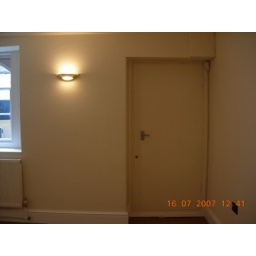
Back door in the master bedroom leading outside to the street.